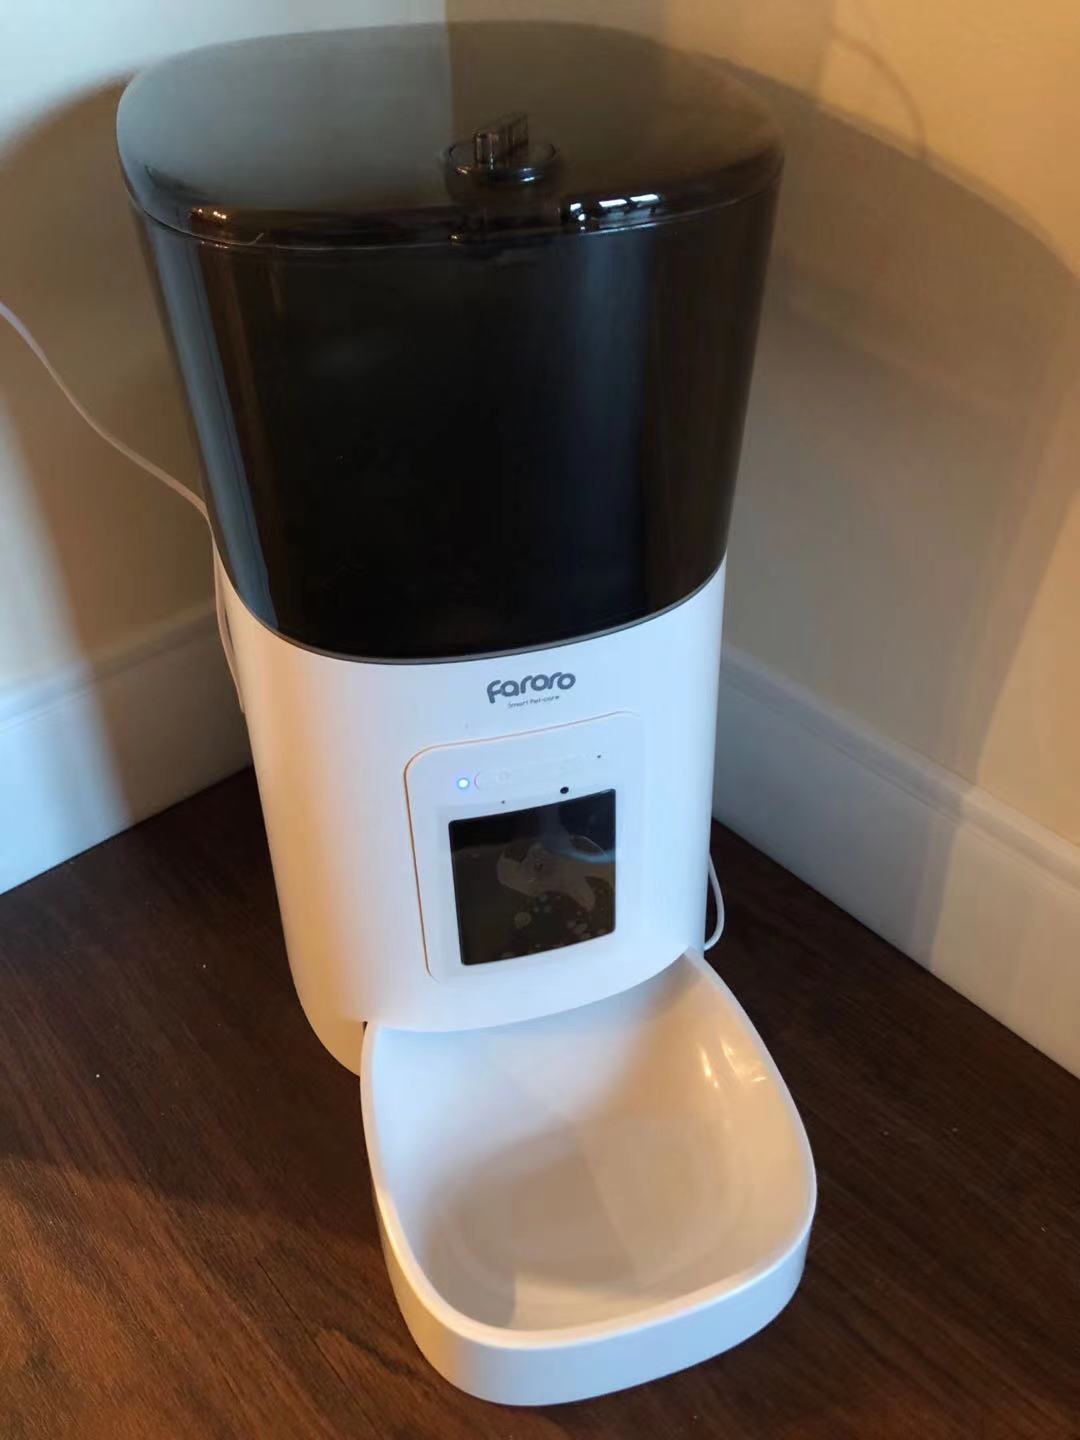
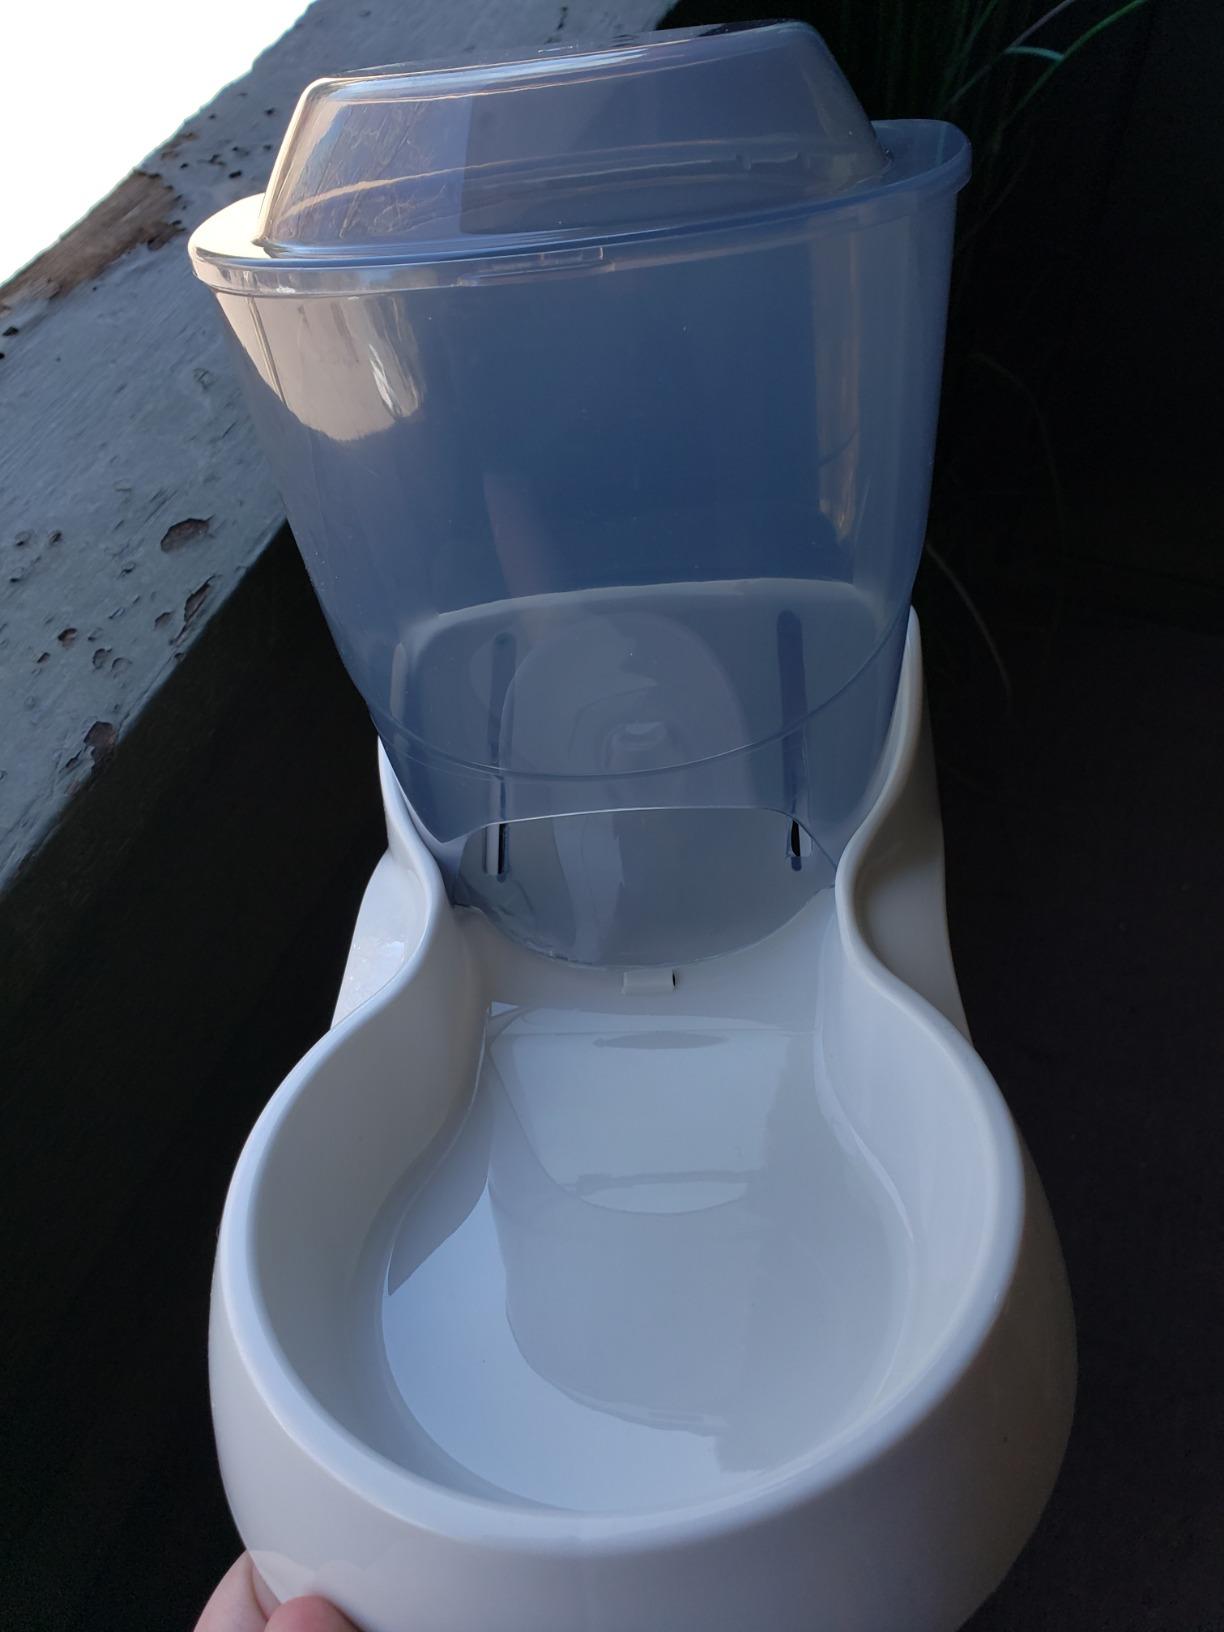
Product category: items_feeder
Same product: no